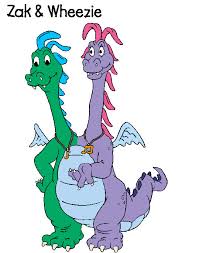
Portrait style: Cartoon Portrait